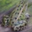
Label: frog